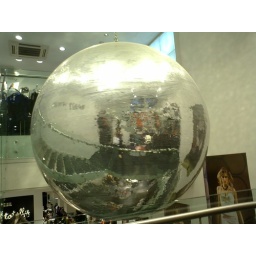
mirror ball in the clothes shop